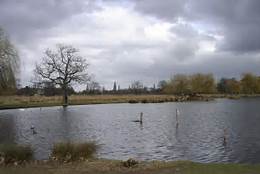
Weather: cloudy or overcast